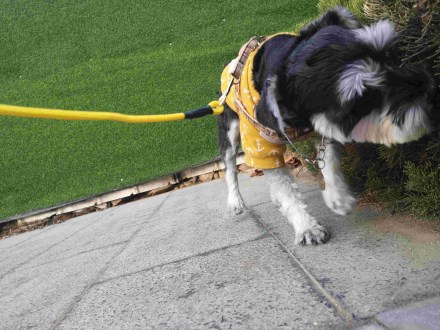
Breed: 2342-n000102-miniature_schnauzer